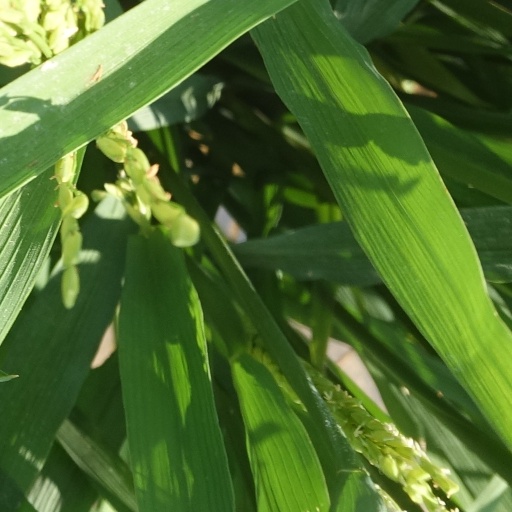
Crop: rice